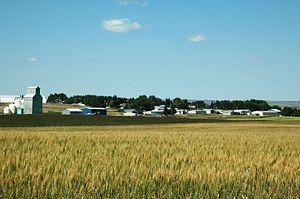
Un village est une municipalité urbaine formée à partir de communautés urbaines d'au moins 300 habitants. Lorsque la population d'un village excède 1 000 habitants, son conseil peut postuler pour changer son statut en bourg, mais le changement de statut constitué n'est pas obligatoire. Les communautés ayant une population en diminution sont autorisées à garder leur statut de village, même si le nombre de résidents tombe en dessous de la limite des 300. Certains villages d'Alberta n'ont jamais atteint une population de 300 habitants, mais se sont constitués en villages avant cette exigence actuelle.
Milo est un village du Comté de Vulcan, situé dans la province canadienne d'Alberta.